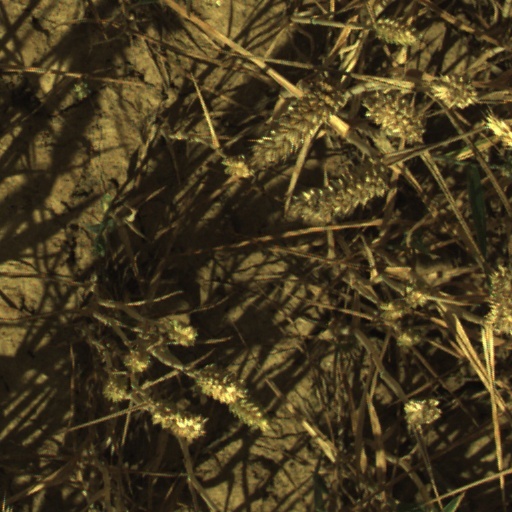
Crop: wheat